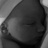
Emotion: neutral